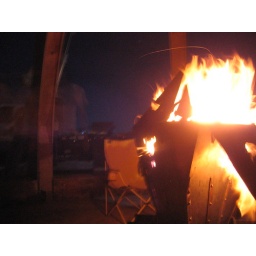
fire and a chair in the center of the machine